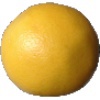
Label: white_grapefruit